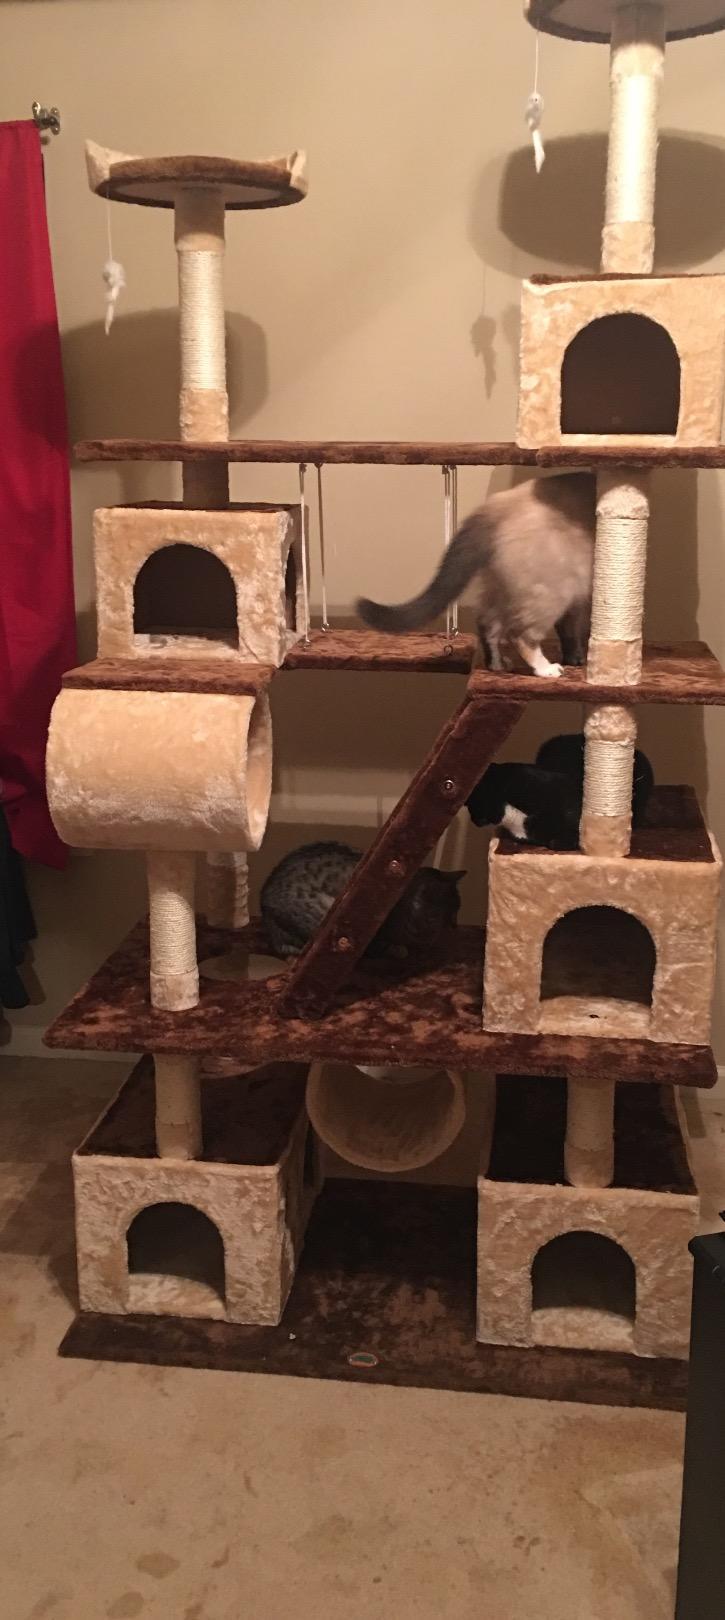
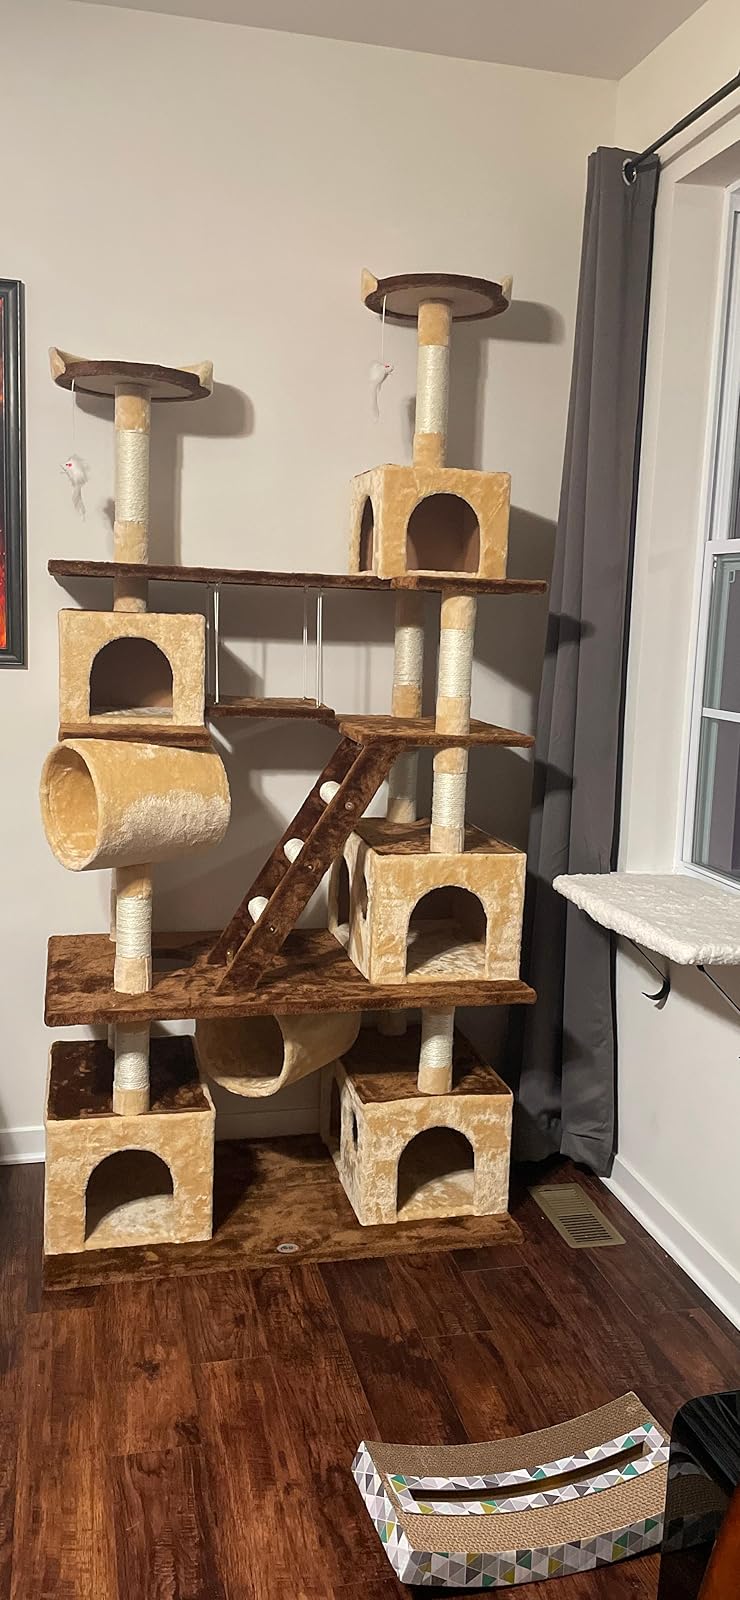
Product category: items_cat tree
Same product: yes